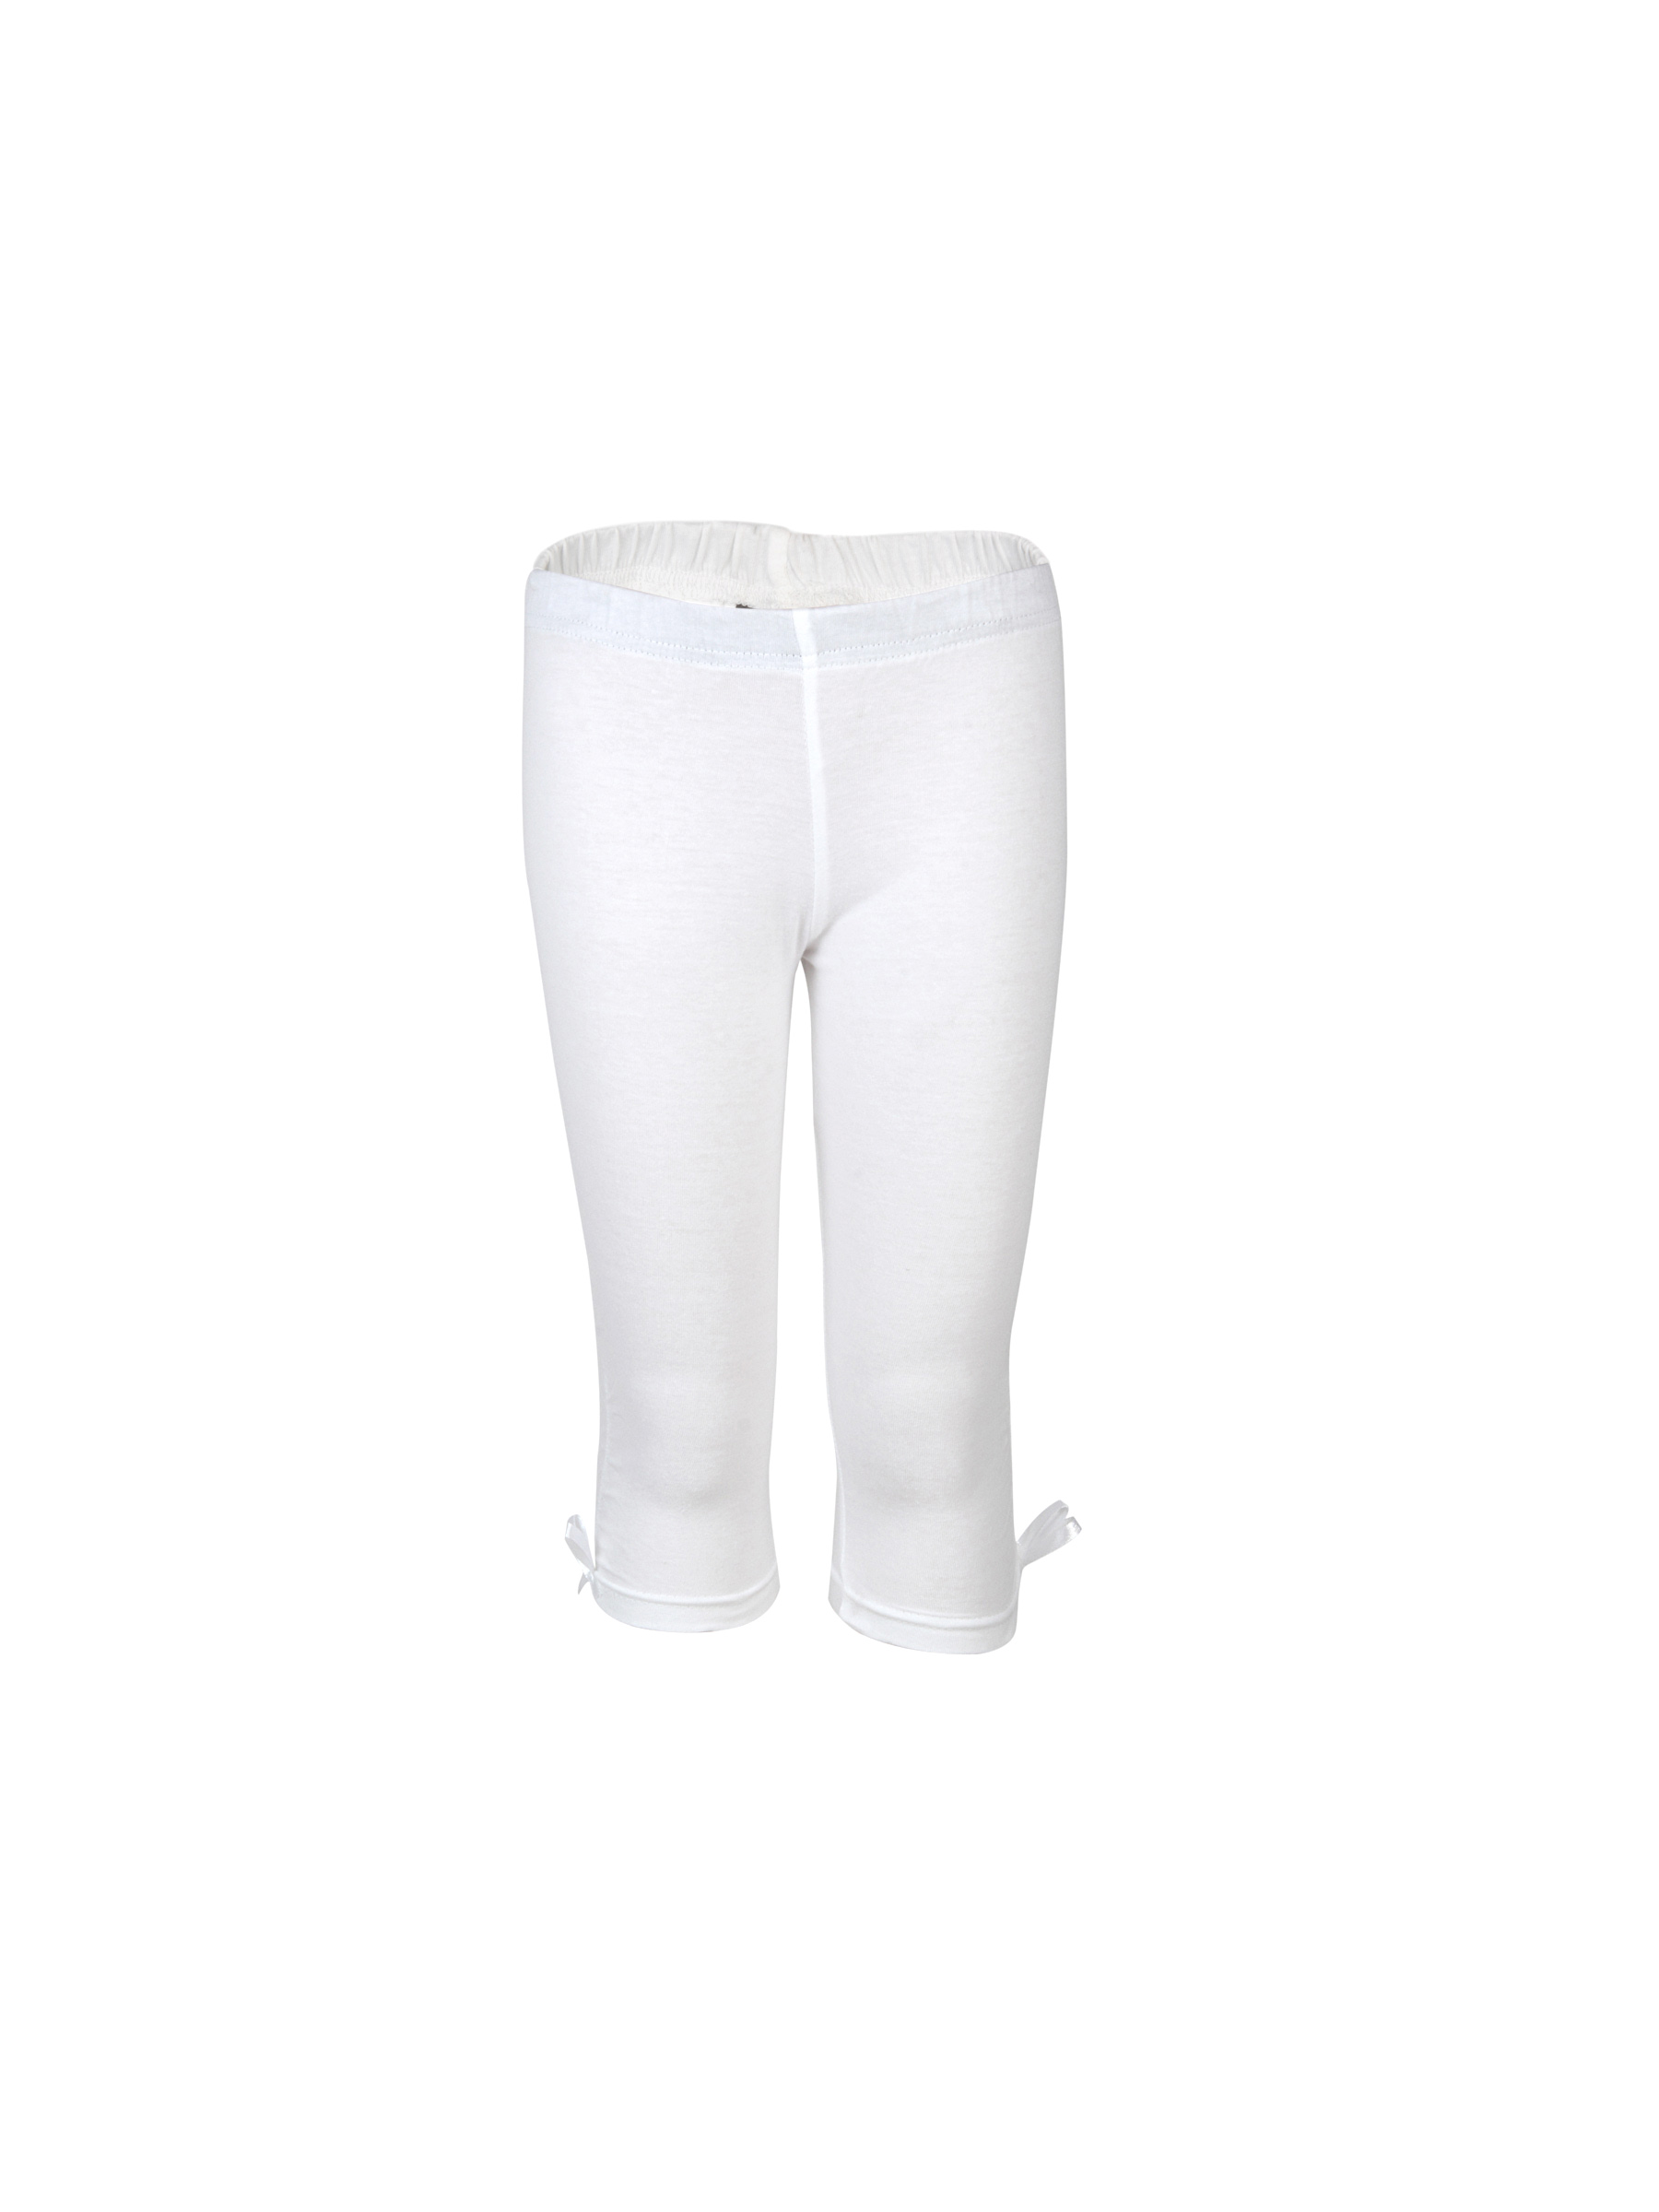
Doodle Girls Lace Bow White Leggings
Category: Apparel / Bottomwear / Leggings
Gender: Girls
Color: White
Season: Fall 2011
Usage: Casual